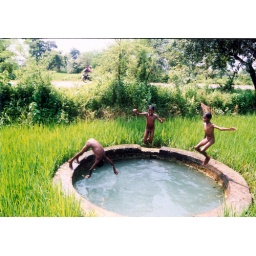
In bilaspur - masturi road side three boys taking bath in the well with masti.